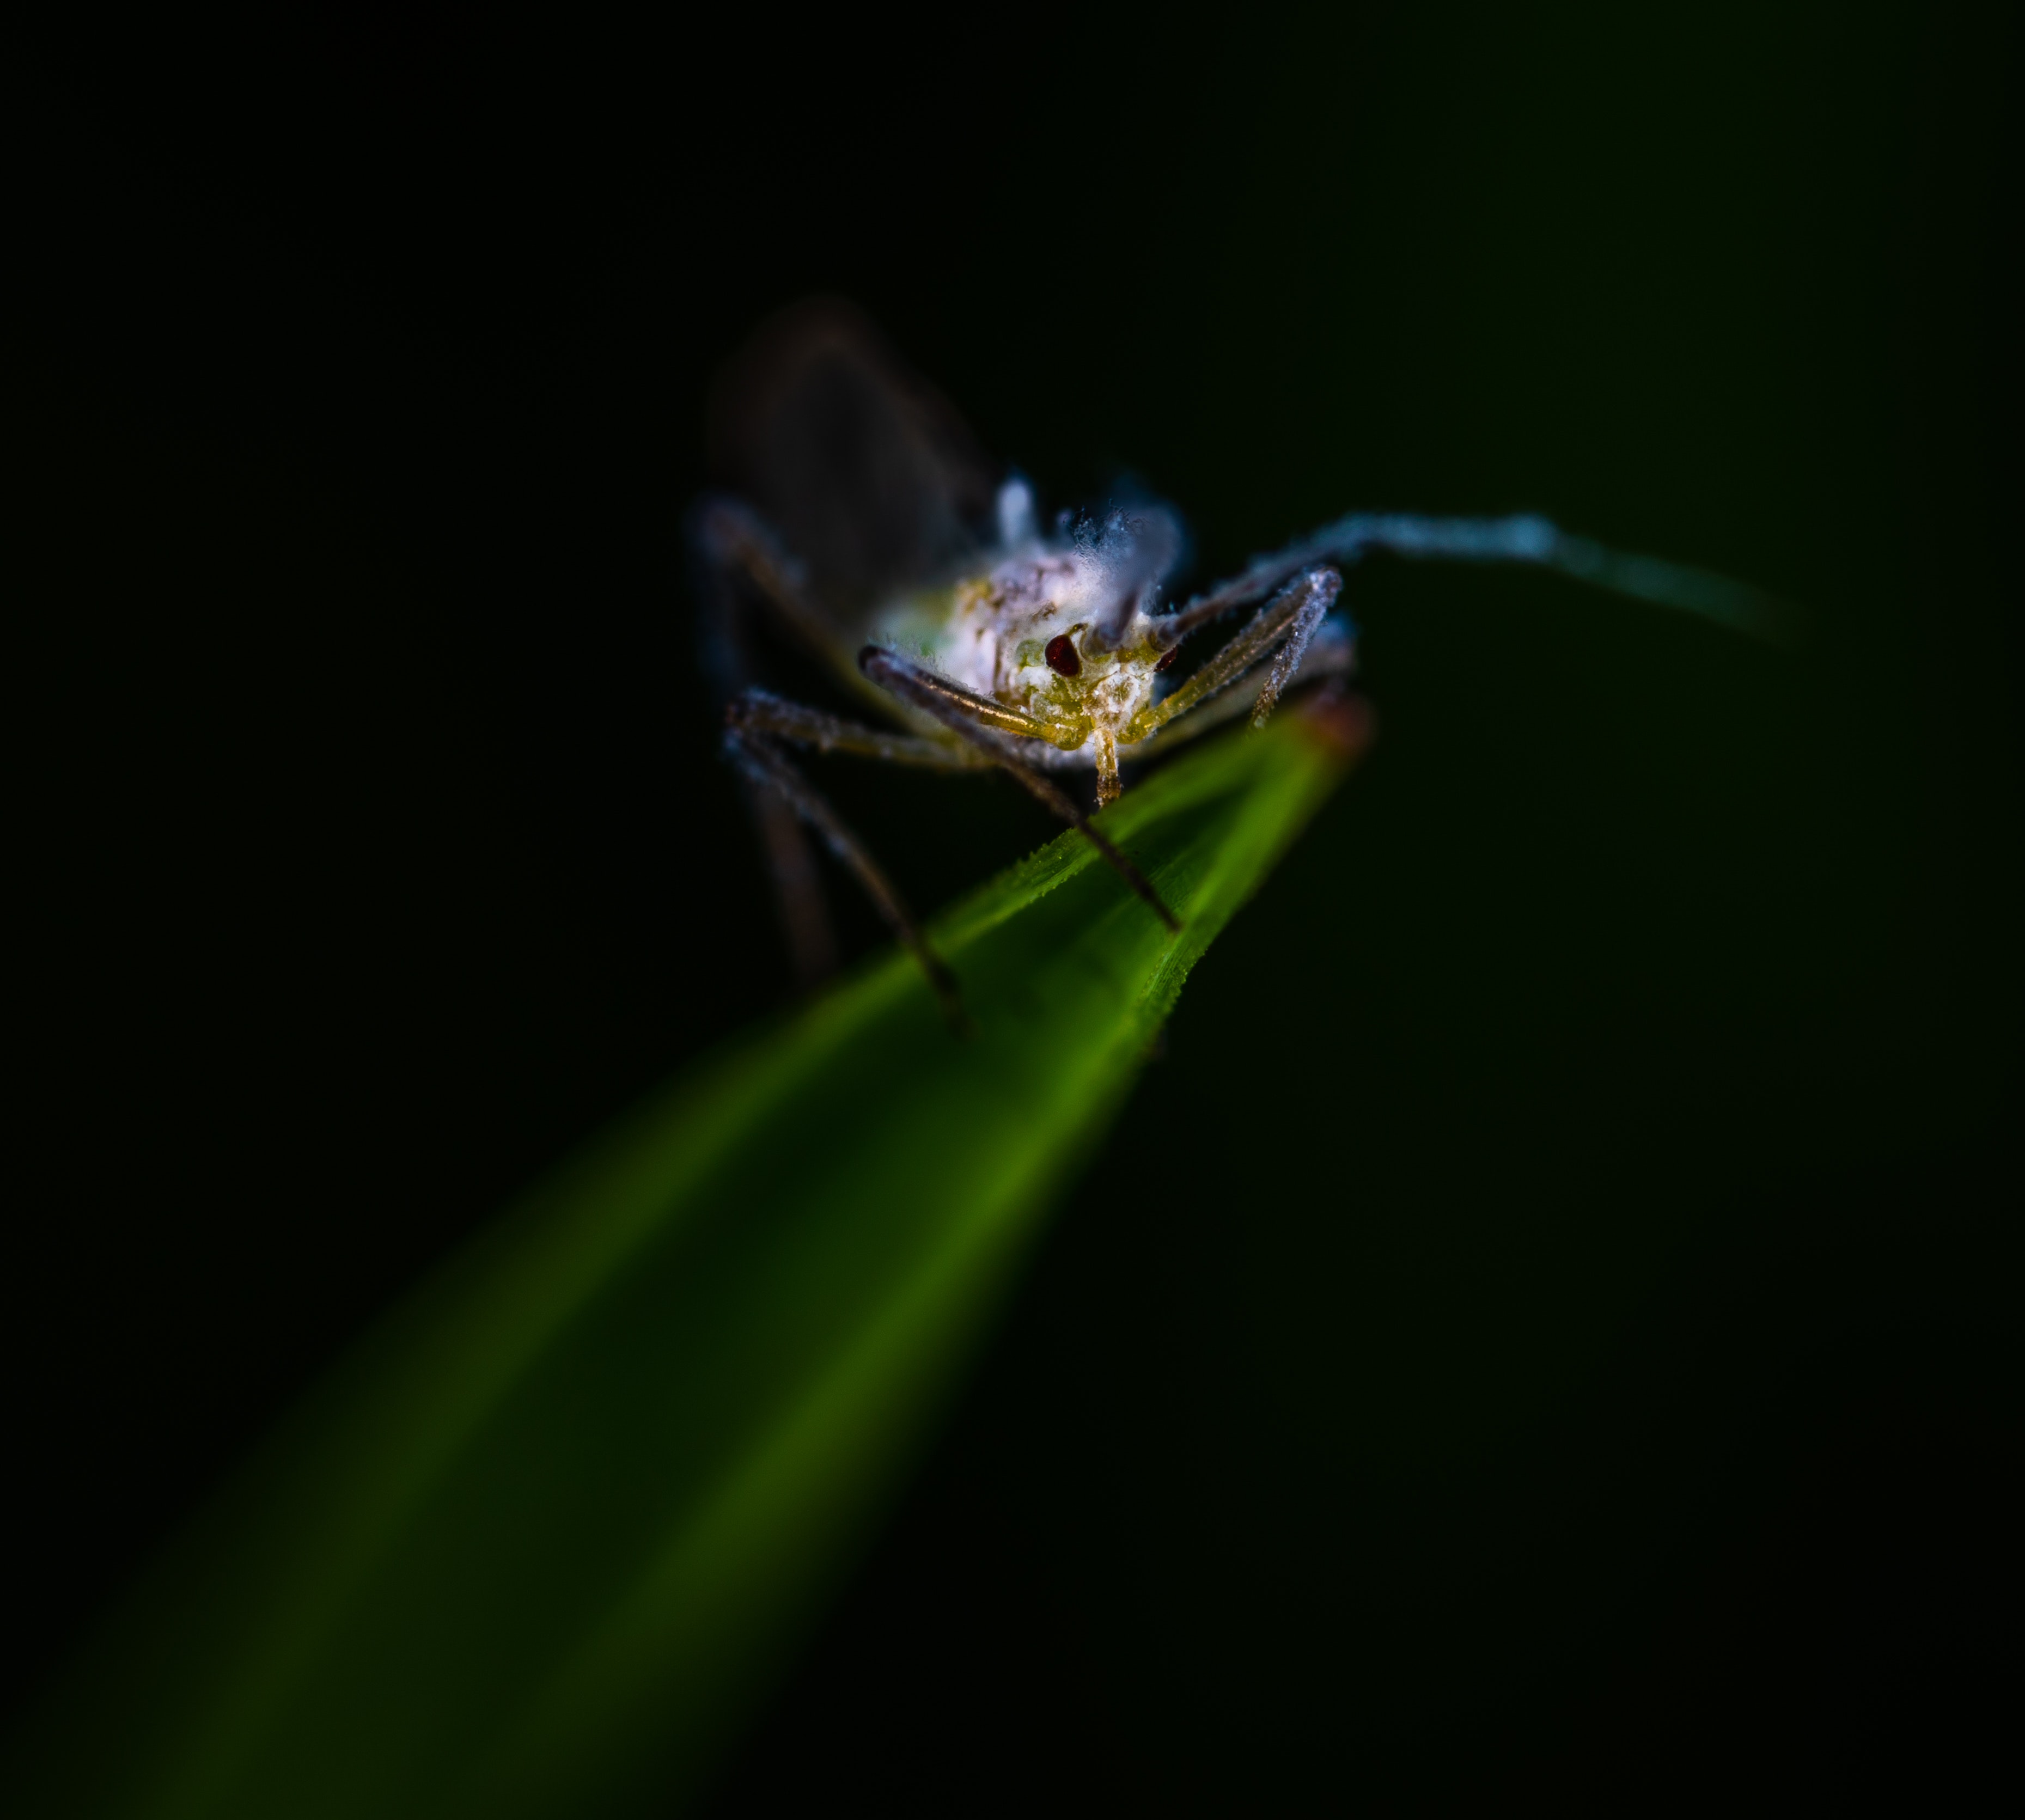
insect, macro photography, green, close up, invertebrate, photography, organism, pest, stock photography, wildlife, arthropod, darkness, dragonflies and damseflies